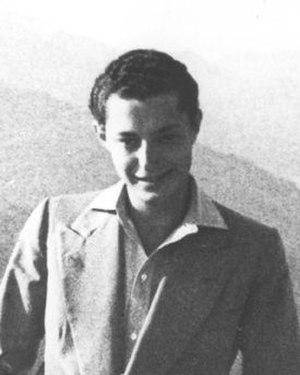
Giovanni Agnelli, plus connu sous le nom de Gianni Agnelli et surnommé l’Avvocato, né le 12 mars 1921 à Turin et mort le 24 janvier 2003 dans la même ville, est un industriel et homme d'affaires italien, copropriétaire et dirigeant de la société Fiat.
La saison 1947-1948 de la Juventus Football Club est la quarante-cinquième de l'histoire du club, créé cinquante-et-un ans plus tôt en 1897.